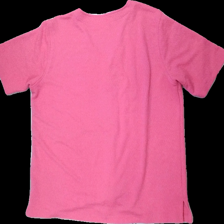
View: back
Type: Top
Category: Ladies
Brand: Not in the list
Brand text on label: Gina Laura
Colors: Pink
Material: 78% polyester, 22% cotton
Cut: Regular, V-collar
Size: XL
Season: All
Stains: Minor
Smell: Major
Price range: <50
Recommended usage: Reuse
Comment: Strong detergent smell